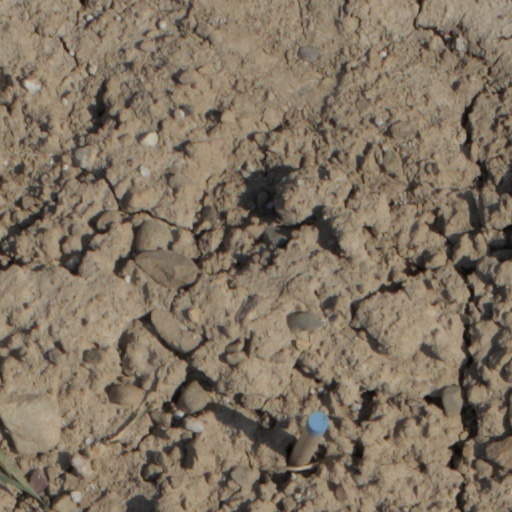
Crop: wheat